Perls Prussian blue

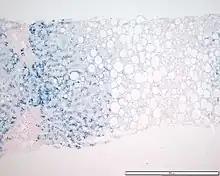
Section of liver stained with Perls Prussian blue, showing iron accumulations (blue) consistent with homozygous genetic hemochromatosis

Perls's method is used to indicate "non-heme" iron in tissues such as ferritin and hemosiderin, the procedure does not stain iron that is bound to porphyrin forming heme such as hemoglobin and myoglobin. The stain is an important histochemical stain used to demonstrate the distribution and amount of iron deposits in liver tissue, often in the form of a biopsy. Perls's procedure may be used to identify excess iron deposits such as hemosiderin deposits (hemosiderosis) and in conditions such as hereditary hemochromatosis. Perls Prussian blue is commonly used on bone marrow aspirates to indicate levels of iron storage and may provide reliable evidence of iron deficiency.